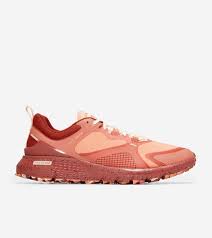
Label: Sneaker